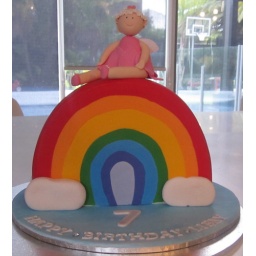
This is a Chocolate mud cake covered in white choc ganache. The rainbow took me hours!